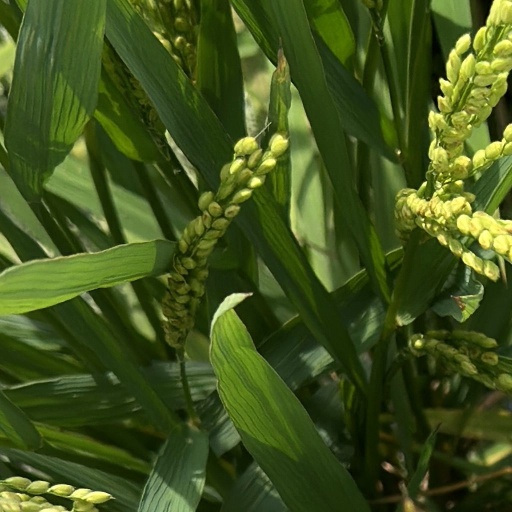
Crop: rice